Architecture of Brazil

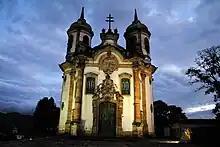
The Church of São Francisco de Assis in Ouro Preto, one of the best known architectural icons of Baroque architecture in Brazil

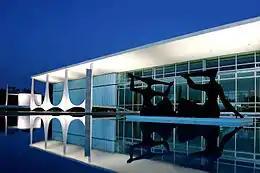
The Palácio da Alvorada in Brasília, listed as a National Historic Heritage Site

The architecture of Brazil is influenced by Europe, especially Portugal. It has a history that goes back 500 years to the time when Pedro Cabral arrived in Brazil in 1500. Portuguese colonial architecture was the first wave of architecture to go to Brazil.